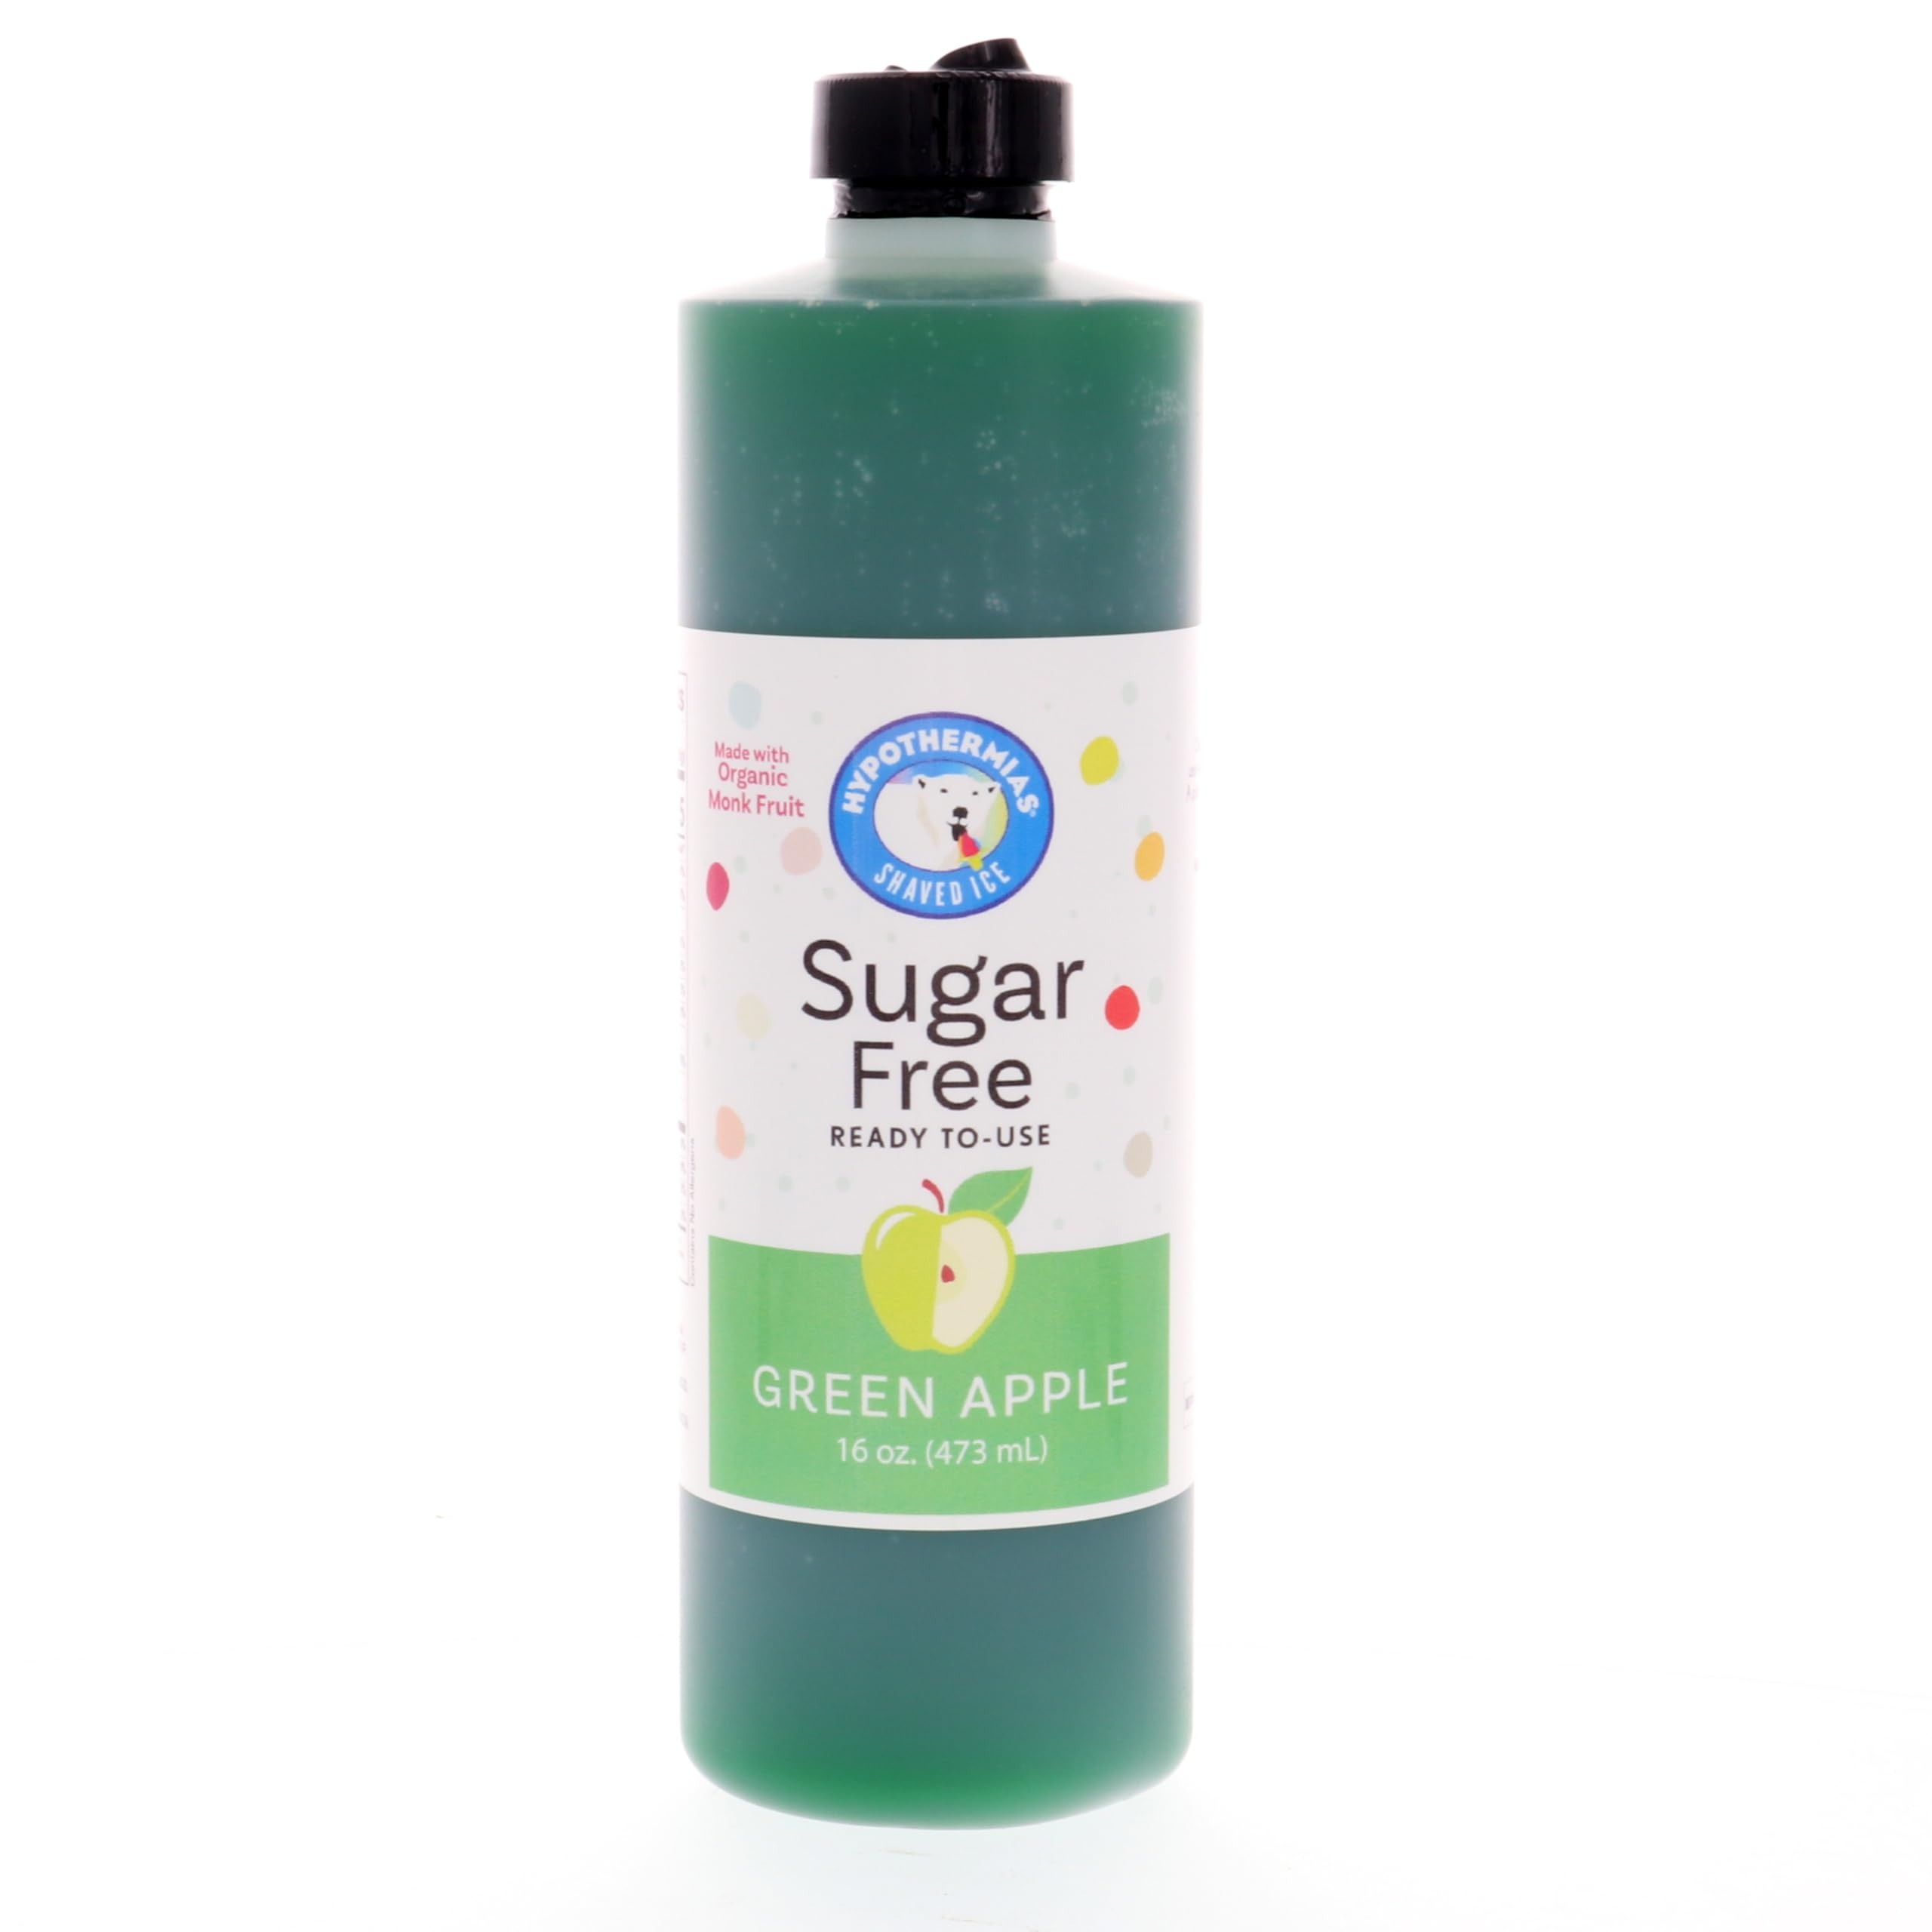
Item Name: Hypothermias Sugar Free Syrup for Snow Cone, Shaved Ice, Drinks - Pint (16 fl oz) - Made with Organic Monk Fruit and Non-GMO Organic Erythritol - BPA-Free Plastic Bottle (Green Apple)
Bullet Point 1: Hypothermias sugar-free Hawaiian 🍧 snow cone flavor syrup is Keto-friendly! Made with organic monk fruit and Non-GMO organic erythritol, both occurring naturally from plants and fruits, you can enjoy our sugar free flavored syrup with peace of mind.
Bullet Point 2: Our sugar free syrup for drinks are crafted under the Tucson sun in small batches with premium ingredients to ensure an exceptional taste. Excellence in every sip!
Bullet Point 3: Hypothermias is a family-owned, small business in Tucson, Arizona, USA, a UNESCO Creative City of Gastronomy. Our sugar free flavor syrup is craftsmanship that you can taste. Order your sugar free snow cone syrup from a brand you can rely upon for quality. Trust the flavor experts in the desert!
Bullet Point 4: Hypothermias sugar free shaved ice syrup is packaged in a recyclable BPA-free plastic bottle. You can enjoy a sugar free dessert that's environmentally conscious!
Bullet Point 5: Unleash the versatility of our sugar free flavoring syrup. Whether in your morning coffee, refreshing tea, bubbly sodas, plain water, craft cocktails or mocktails, this sugar free flavoring is your key to a world of delightful flavors. Not just for frozen treats, it's also perfect for enhancing your baked goods.
Product Description: Upgrade your flavor experience today with Hypothermias syrup, a sugar free flavor enhancer that will transform your beverage of choice into a delicious guilt-free treat. Transform ice into a sugar free snack, boost your morning coffee or tea, craft the perfect cocktail without all the sugar or amplify your water with a sugar free flavor twist. Refine every moment with the unparalleled taste of Hypothermias sugar-free syrup flavors. Savor the sweetness of life guilt-free. Ofrecemos opciones sin azúcar para aquellos que buscan una delicia más saludable. Nuestros jarabes sin azúcar están elaborados con fruta del monje orgánica y eritritol orgánico. Jarabes de Hypothermias. Son los mejores.
Value: 16.0
Unit: Fl Oz

Price: 13.95